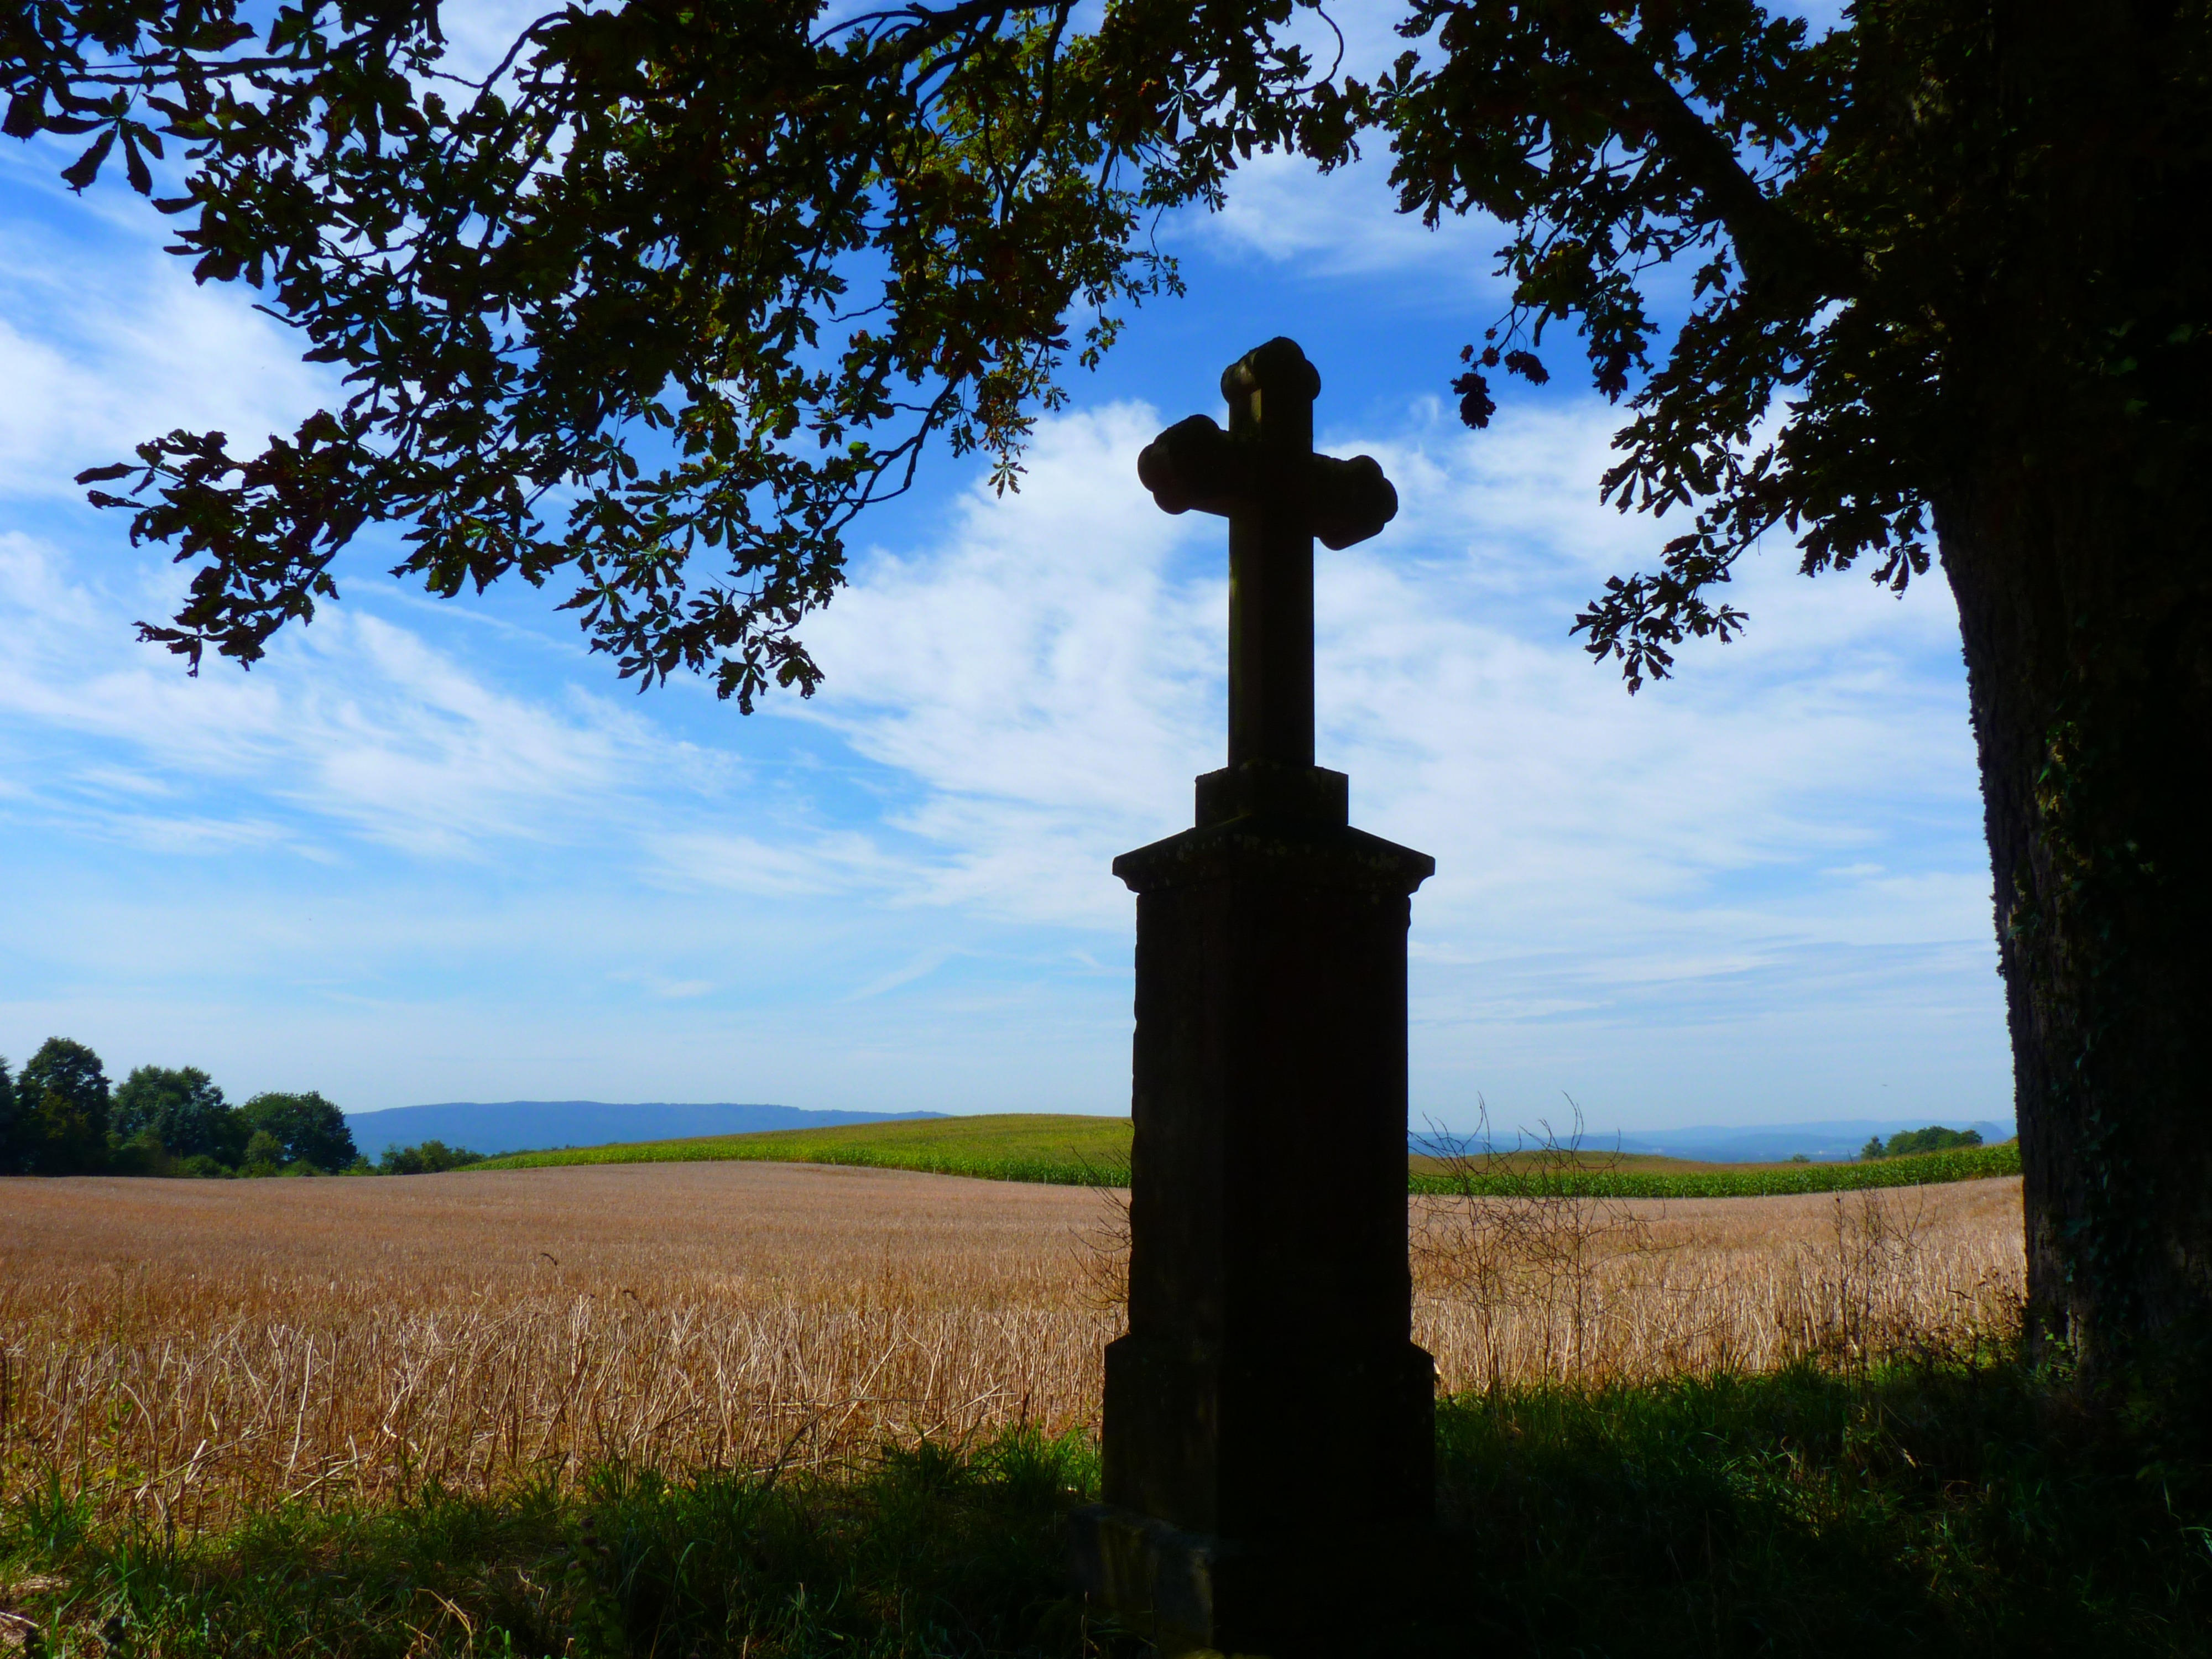
landscape, tree, grass, sky, morning, hill, stone, monument, tower, cross, cornfield, mark, midsummer, rural area, woody plant, away crosses